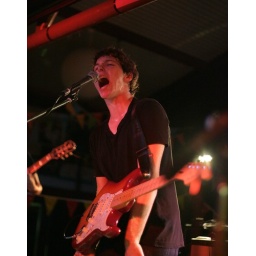
girl in the red light singer felix colman